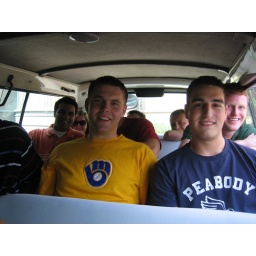
On the way to the market in a van